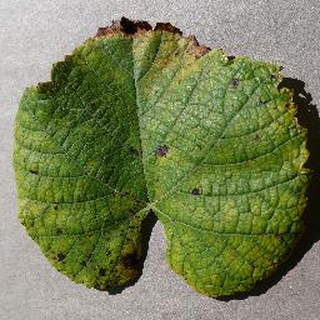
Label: grape_leaf_blight